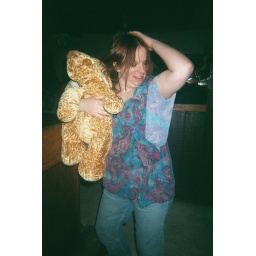
courtney dancing with a stuffed dog drunk in the nasty habit bar